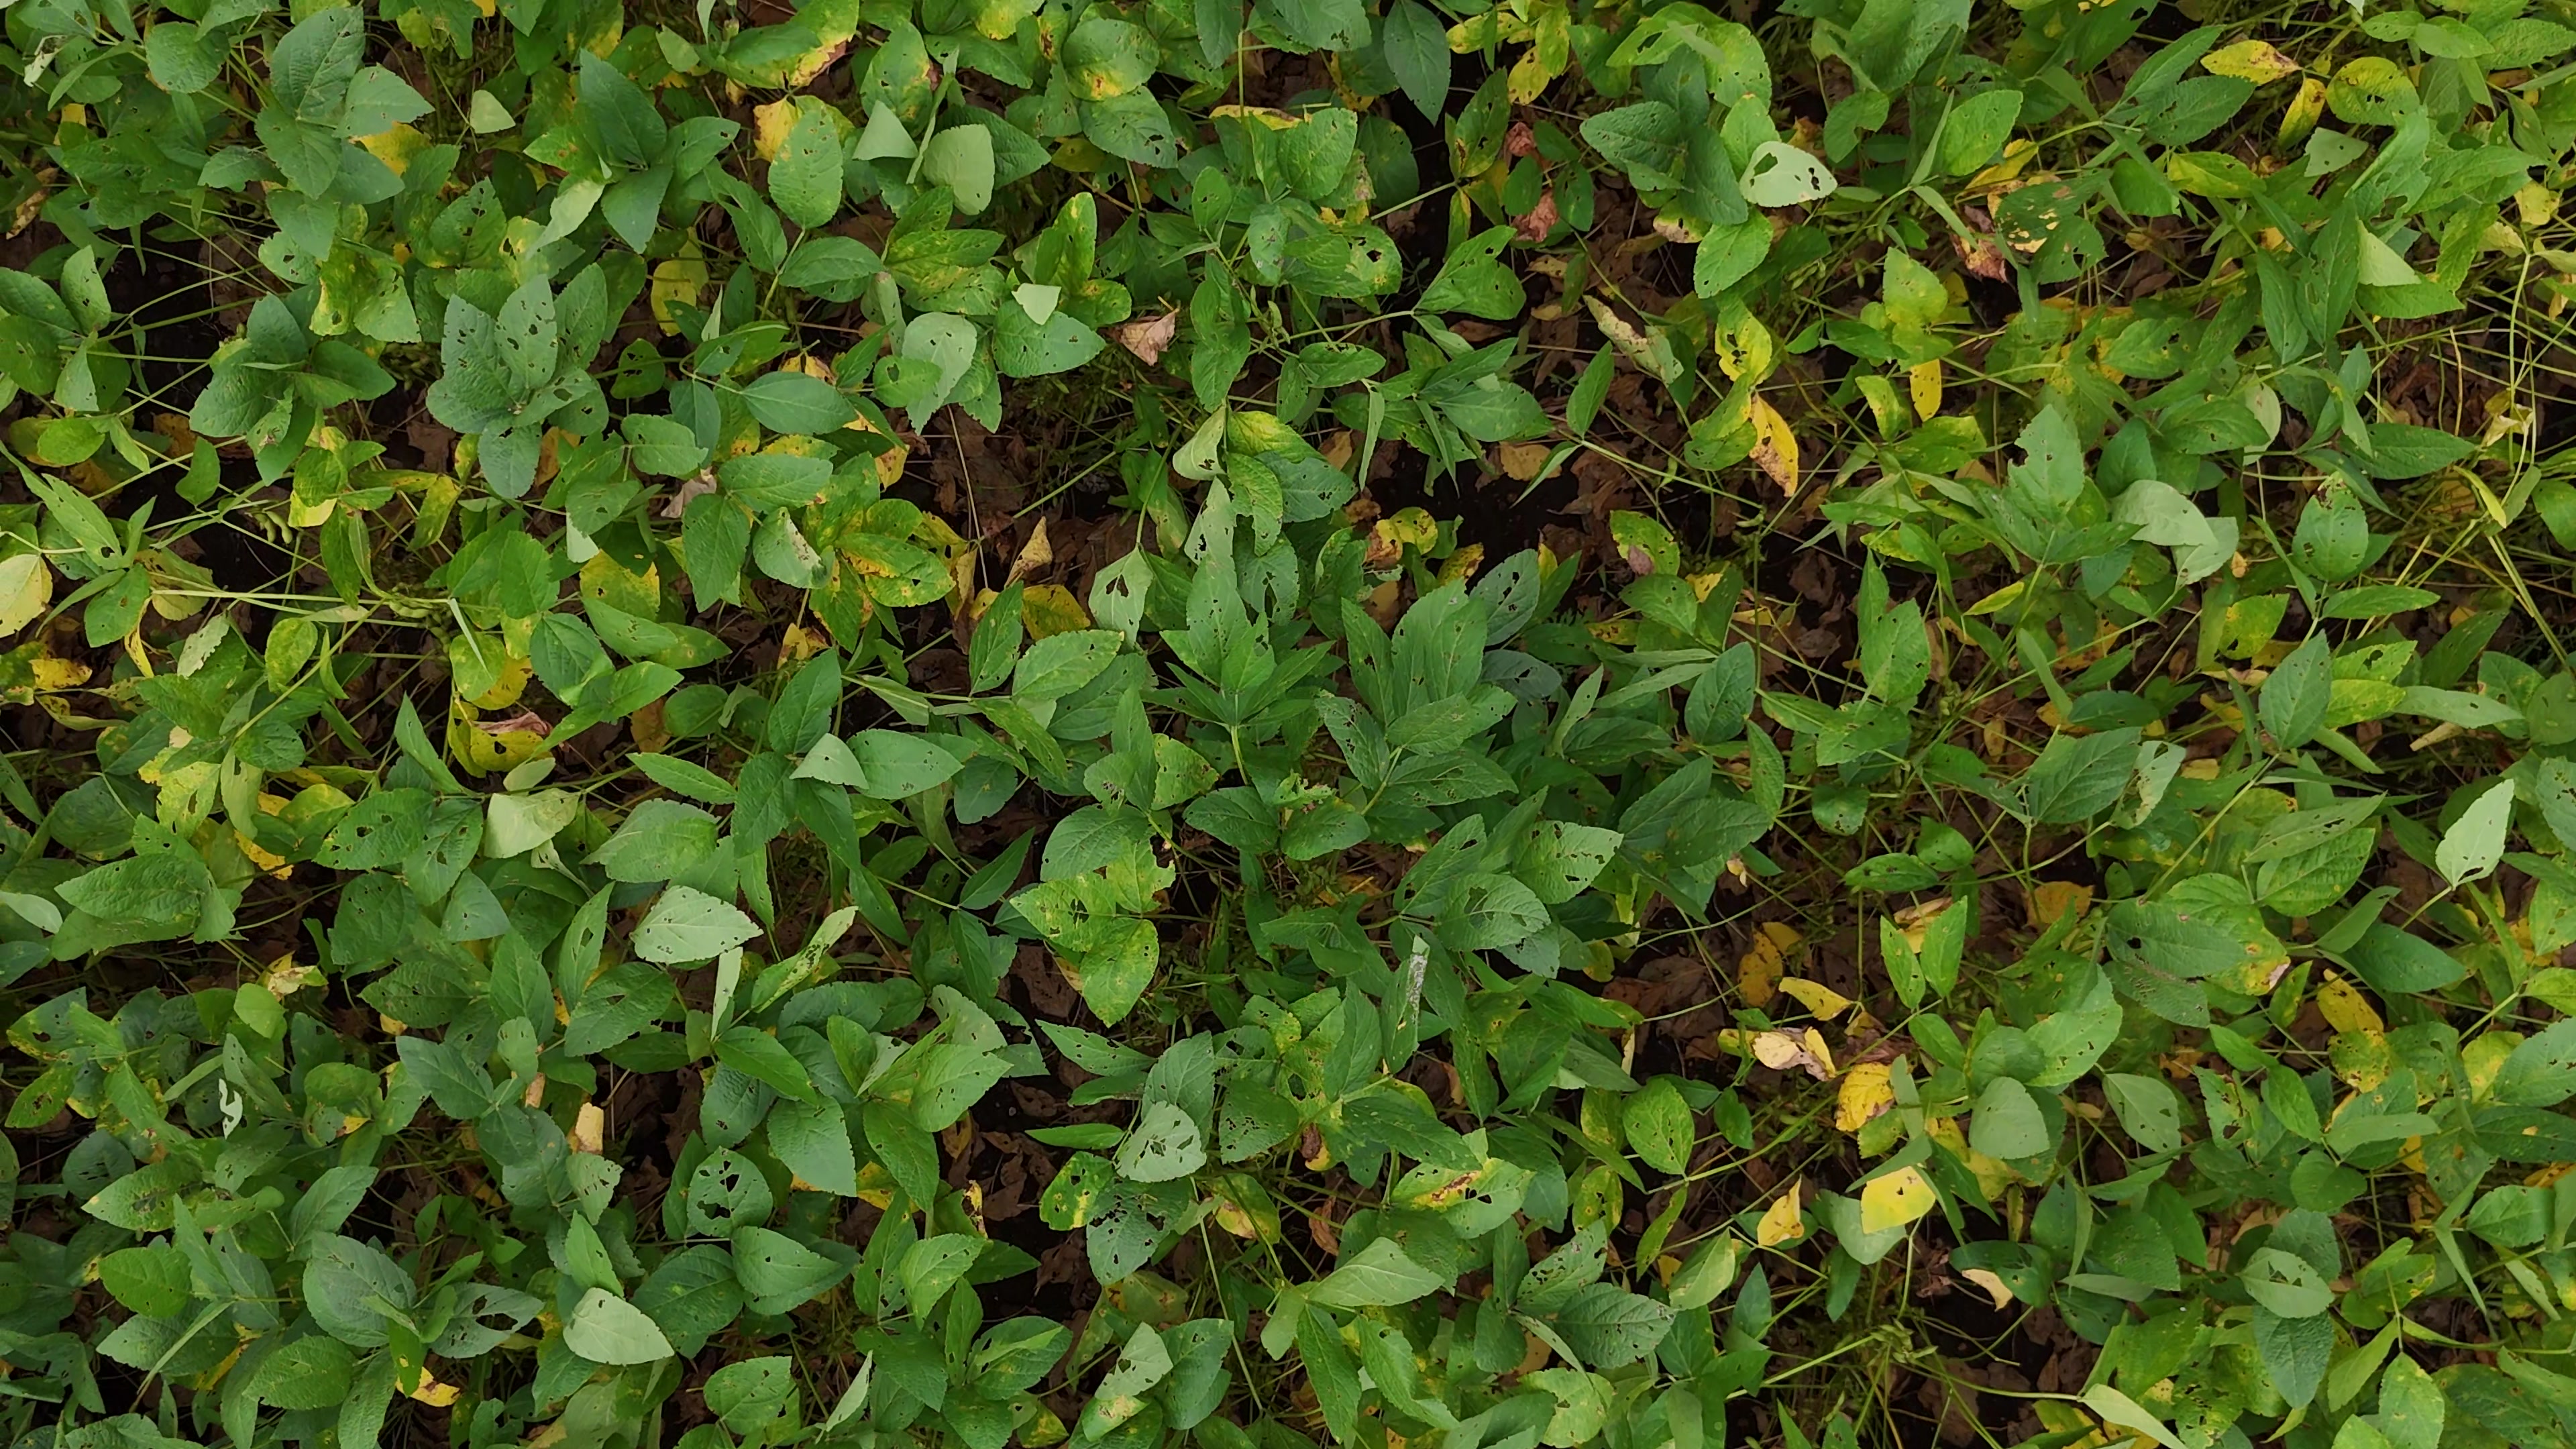
Label: Rust